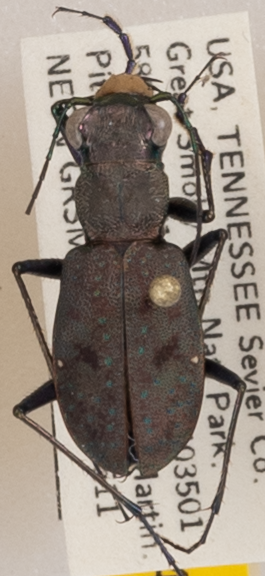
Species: Cylindera unipunctata
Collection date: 2021-05-11
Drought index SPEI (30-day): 0.44
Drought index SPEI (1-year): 0.71
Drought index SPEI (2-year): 2.09